List of Linux-supported computer architectures

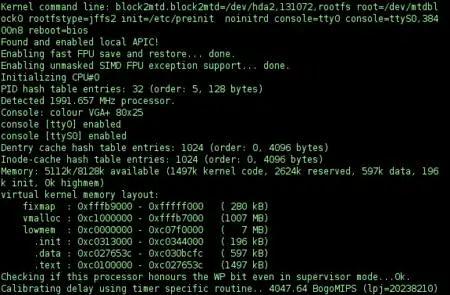
Boot messages of a Linux kernel 2.6.25.17

The basic components of the Linux family of operating systems, which are based on the Linux kernel, the GNU C Library, BusyBox or forks thereof like μClinux and uClibc, have been programmed with a certain level of abstraction in mind. Also, there are distinct code paths in the assembly language or C source code which support certain hardware. Therefore, the source code can be successfully compiled onor cross-compiled fora great number of computer architectures.